Chess in Azerbaijan

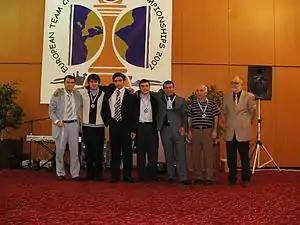
Men's team of Azerbaijan

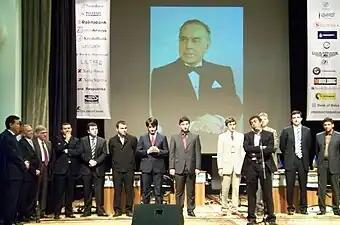
The participants of the tournament on the stage of "Uns" theatre

The National team of Azerbaijan became the third team in the history of chess, which won a match against the combined team of the world. The first similar game was held in 1970, in Belgrade, where the combined tam of the USSR wan the combined team of the world with a score of 20,5:19,5. The Soviet chess-players repeated their achievement in 1984, but this time in London, winning the compound team of the world with a score of 21:19. But in 2002, in Moscow, during the third meeting, compound team of Russia yielded to the world grand, where also played Azerbaijani grandmaster Teymur Rajabov with a score of 48:52.